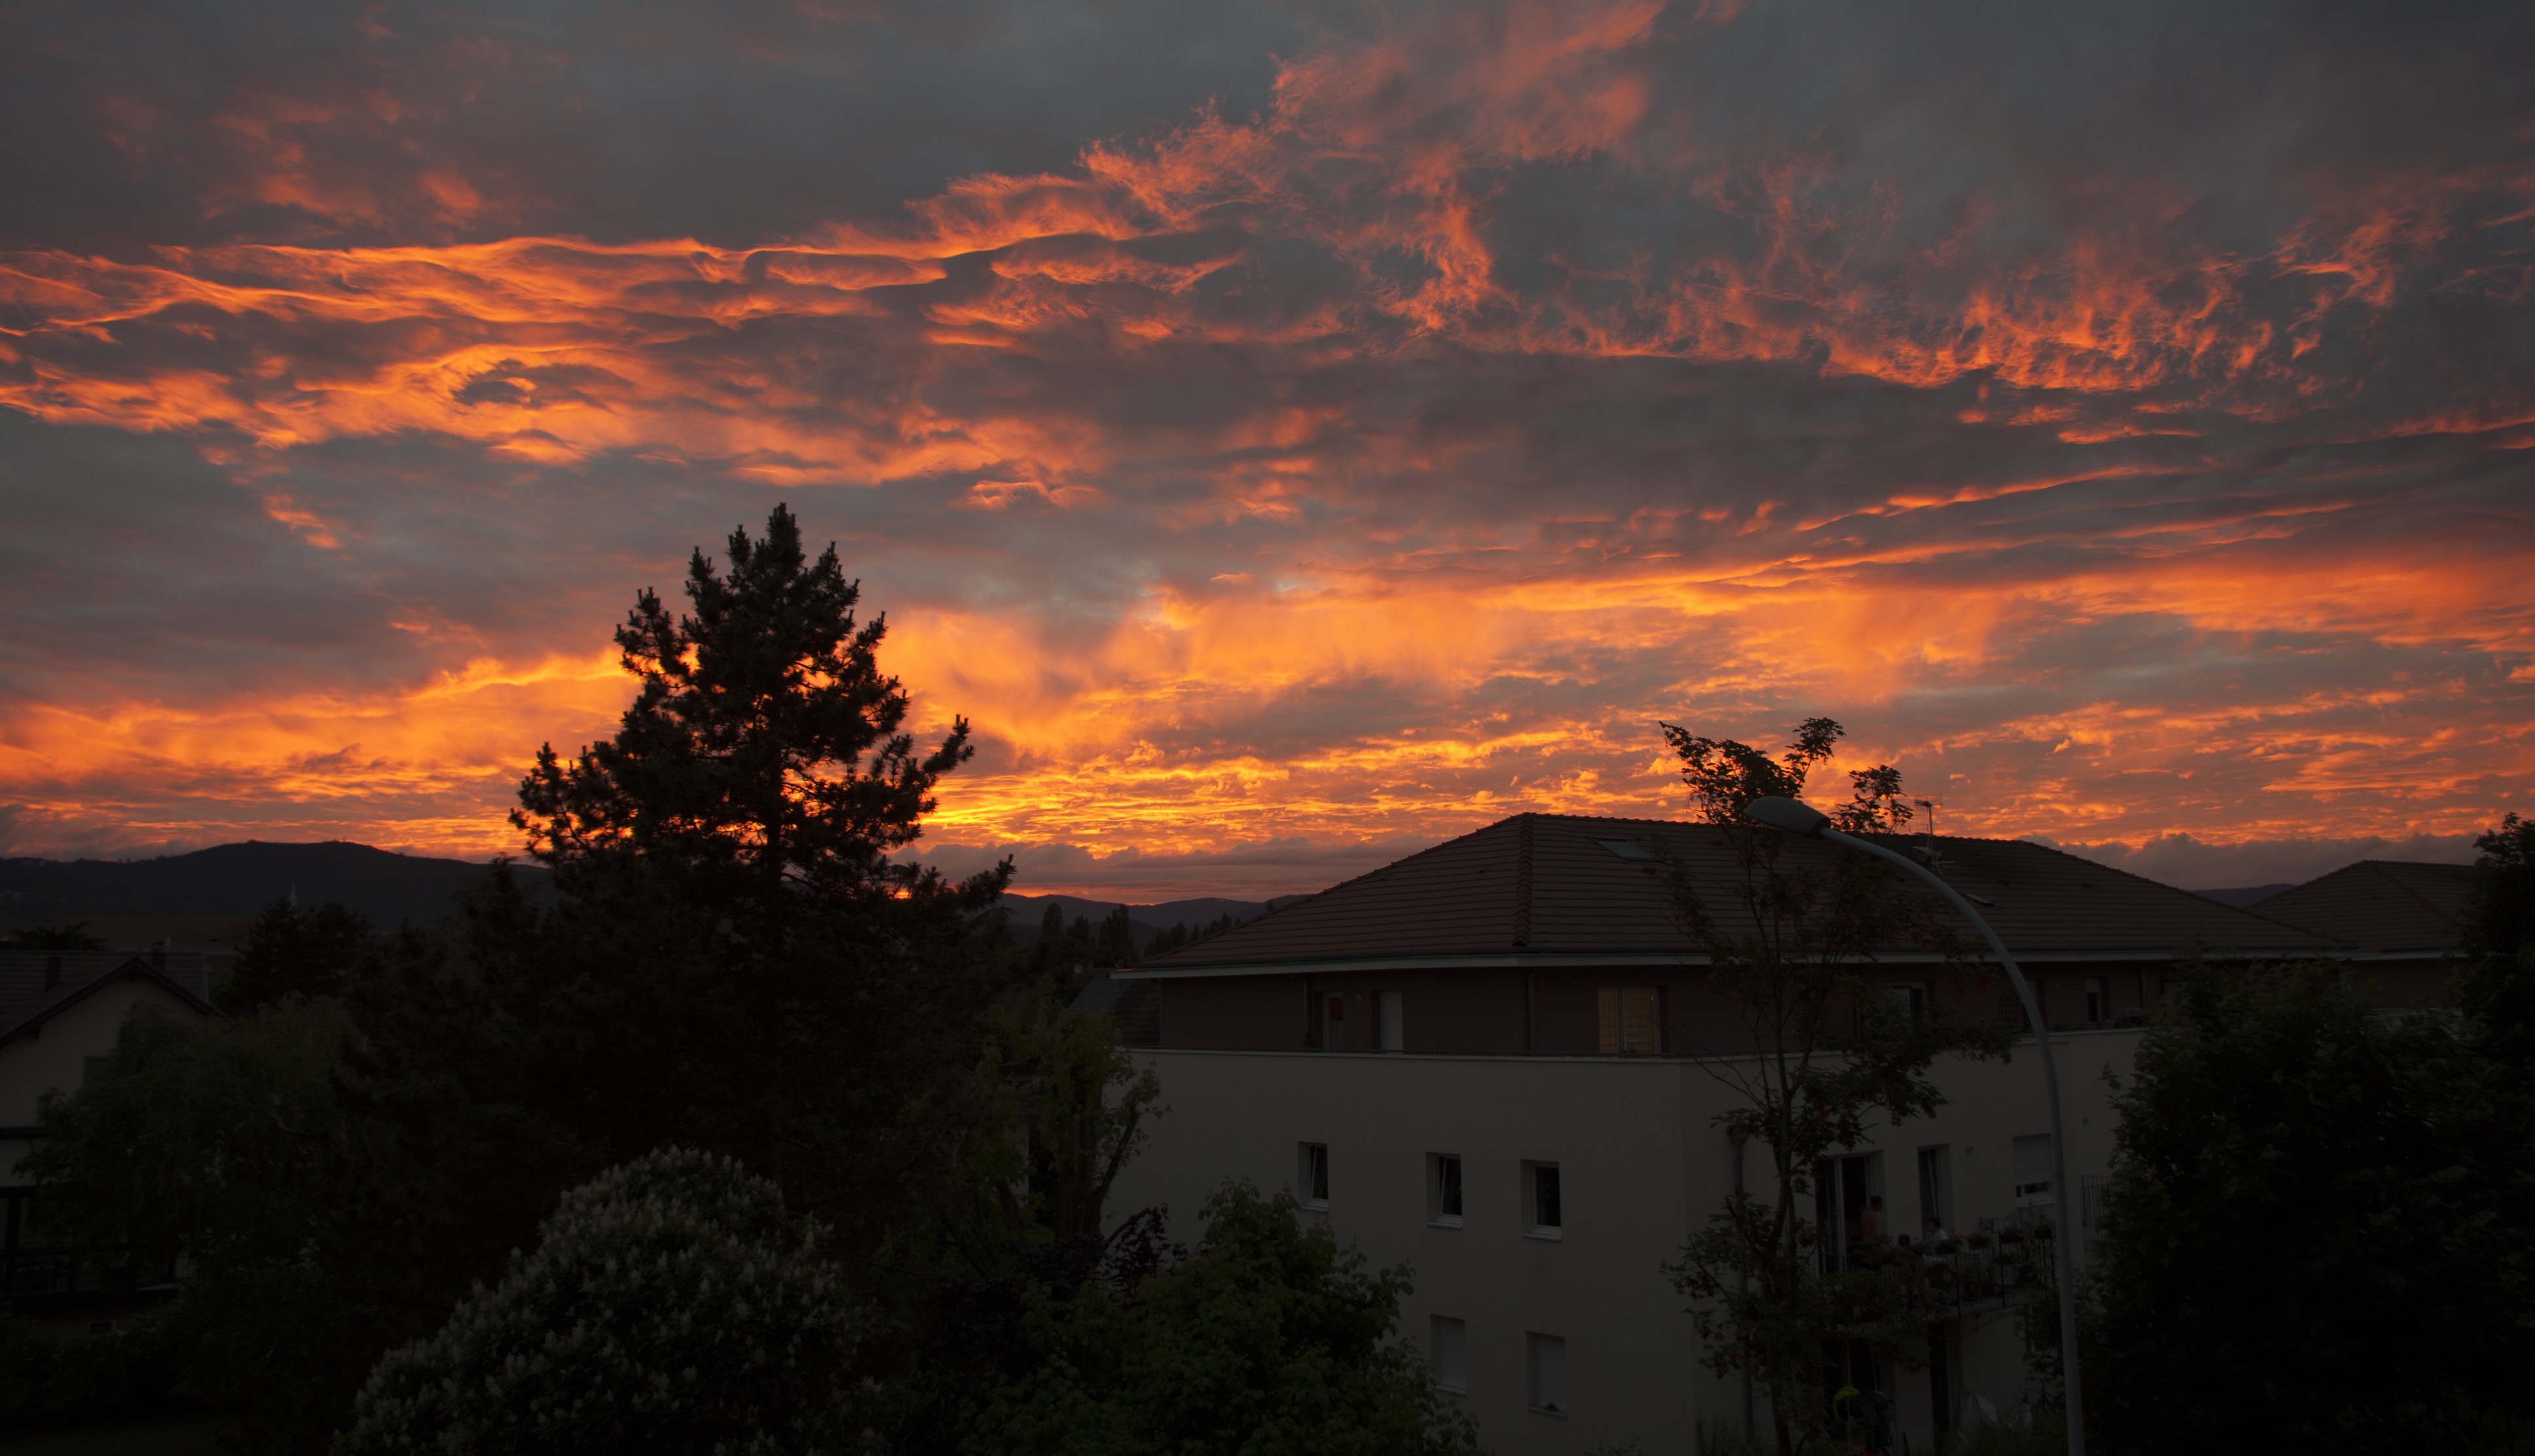
horizon, mountain, cloud, sky, sunrise, sunset, morning, dawn, dusk, evening, red orange sky, clouds, afterglow, blazing sky, orange red sky, red sky at morning